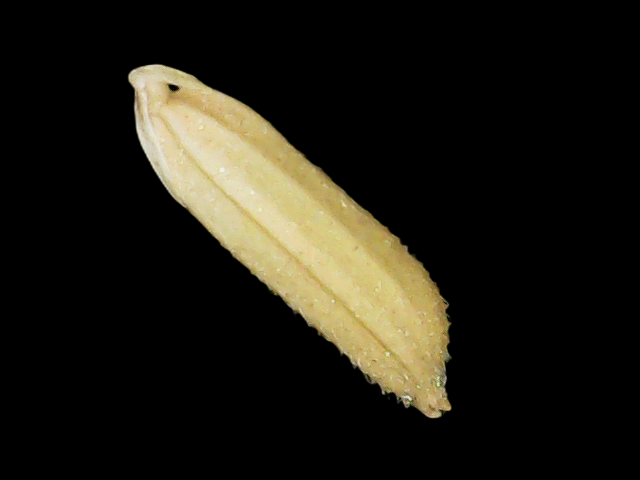
Rice variety: Binadhan19